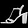
Label: Sandal